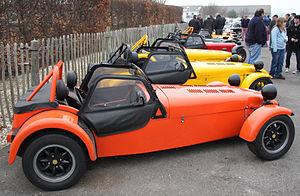
Caterham est un constructeur d'automobiles britannique, appartenant depuis le 27 avril 2011, à Tony Fernandes qui l'a racheté au fonds d'investissement américain Corven Group propriétaire depuis 2006. Son histoire est liée à celle de la marque Lotus et de son modèle la Super Seven, un roadster deux places, qui figure au générique de la série télévisée Le Prisonnier.
Caterham est un constructeur d'automobiles britannique, appartenant depuis le 27 avril 2011, à Tony Fernandes qui l'a racheté au fonds d'investissement américain Corven Group propriétaire depuis 2006. Son histoire est liée à celle de la marque Lotus et de son modèle la Super Seven, un roadster deux places, qui figure au générique de la série télévisée Le Prisonnier.